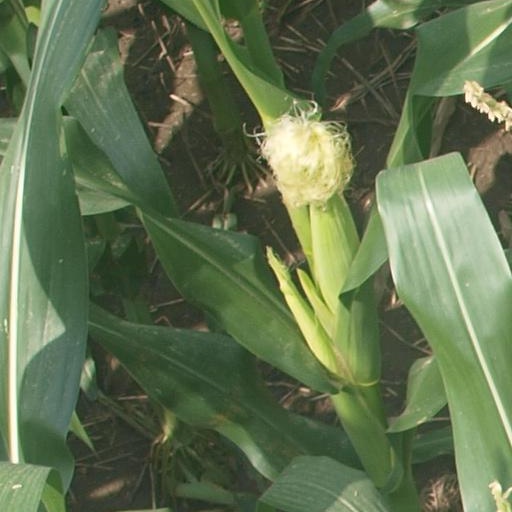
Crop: maize; corn